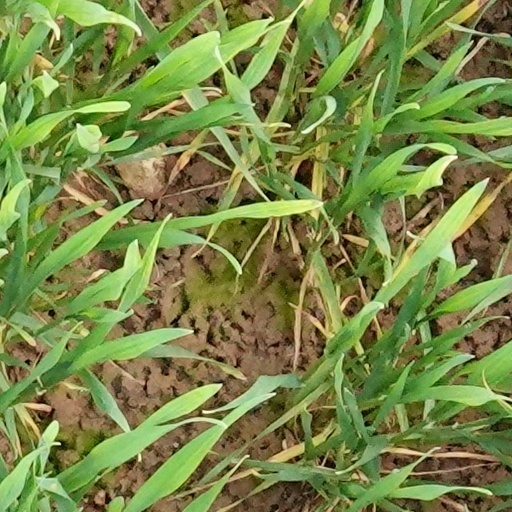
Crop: wheat